PEI Architects

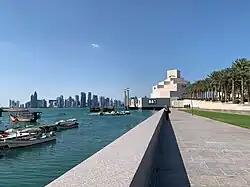
Museum of Islamic Art Park along the Doha Bay

The firm collaborated on designing the new chancery building for the Embassy of the People's Republic of China in Washington, D.C. According to C. C. Pei, the firm received about $4 million for its work in overseeing the design of the Chinese Embassy. Other major collaborative projects, also involving their father, included the design of the Bank of China Head Office building in Beijing; the Macau Science Center; and the Suzhou Museum. In designing the Suzhou Museum, both Chien Chung and Li Chung Pei were closely involved with their father in selecting every rock and tree used in the gardens. While I. M. Pei designed the Museum of Islamic Art in Doha, Qatar, Pei Partnership Architects worked with Qatar Museums Authority (QMA) landscape architects on the adjacent Museum of Islamic Art Park.